Reabsorption

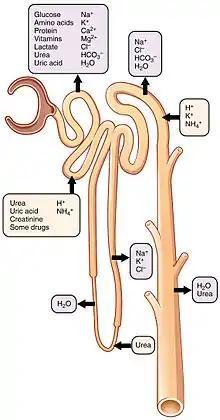
Locations of secretion and reabsorption in the nephron

In renal physiology, reabsorption, more specifically tubular reabsorption, is the process by which the nephron removes water and solutes from the tubular fluid (pre-urine) and returns them to the circulating blood. It is called "reabsorption" (and not "absorption") because these substances have already been absorbed once (particularly in the intestines) and the body is reclaiming them from a postglomerular fluid stream that is on its way to becoming urine (that is, they will soon be lost to the urine unless they are reabsorbed from the tubule into the peritubular capillaries). This happens as a result of sodium transport from the lumen into the blood by the Na/KATPase in the basolateral membrane of the epithelial cells. Thus, the glomerular filtrate becomes more concentrated, which is one of the steps in forming urine. Nephrons are divided into five segments, with different segments responsible for reabsorbing different substances. Reabsorption allows many useful solutes (primarily glucose and amino acids), salts and water that have passed through Bowman's capsule, to return to the circulation. These solutes are reabsorbed isotonically, in that the osmotic potential of the fluid leaving the proximal convoluted tubule is the same as that of the initial glomerular filtrate. However, glucose, amino acids, inorganic phosphate, and some other solutes are reabsorbed via secondary active transport through cotransport channels driven by the sodium gradient.